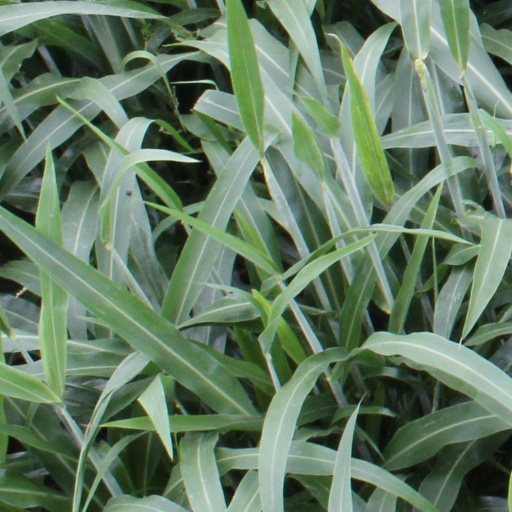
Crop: sorghum